Sean Collier Memorial

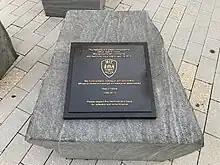
Memorial plaque

The design was evaluated by Ochsendorf and his students using computer simulations to study its resistance to a major earthquake. Compressive forces on each block were calculated to be in the range of . Each joint between the stone blocks was shaped to be perpendicular to the forces transmitted through the joint, visually expressing the invisible forces that hold the structure up. The underground foundation, an essential part of the structure, is made of reinforced concrete to resist the spreading forces produced by the shallow arch it supports. The weight of the structure is supported by mini-piles driven to a depth of .